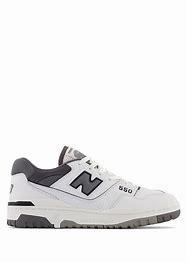
Brand: New
Model: Balance New Balance 550